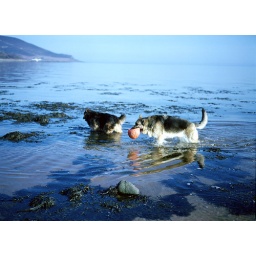
dogs in water 25percent